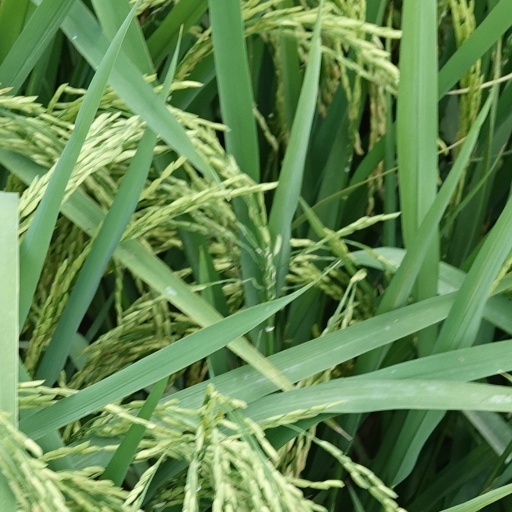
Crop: rice